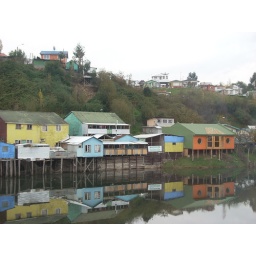
houses in Castro Chiloe built in the water